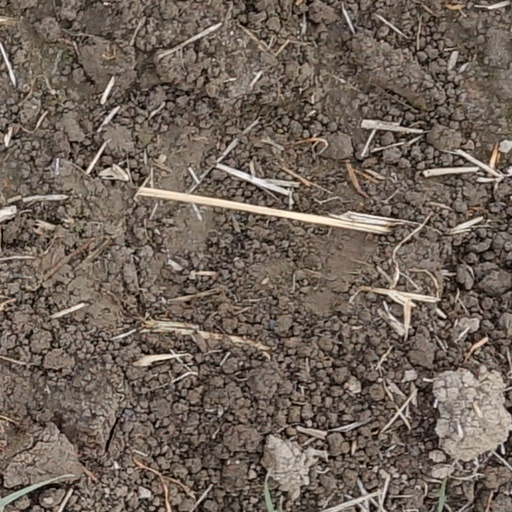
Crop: wheat